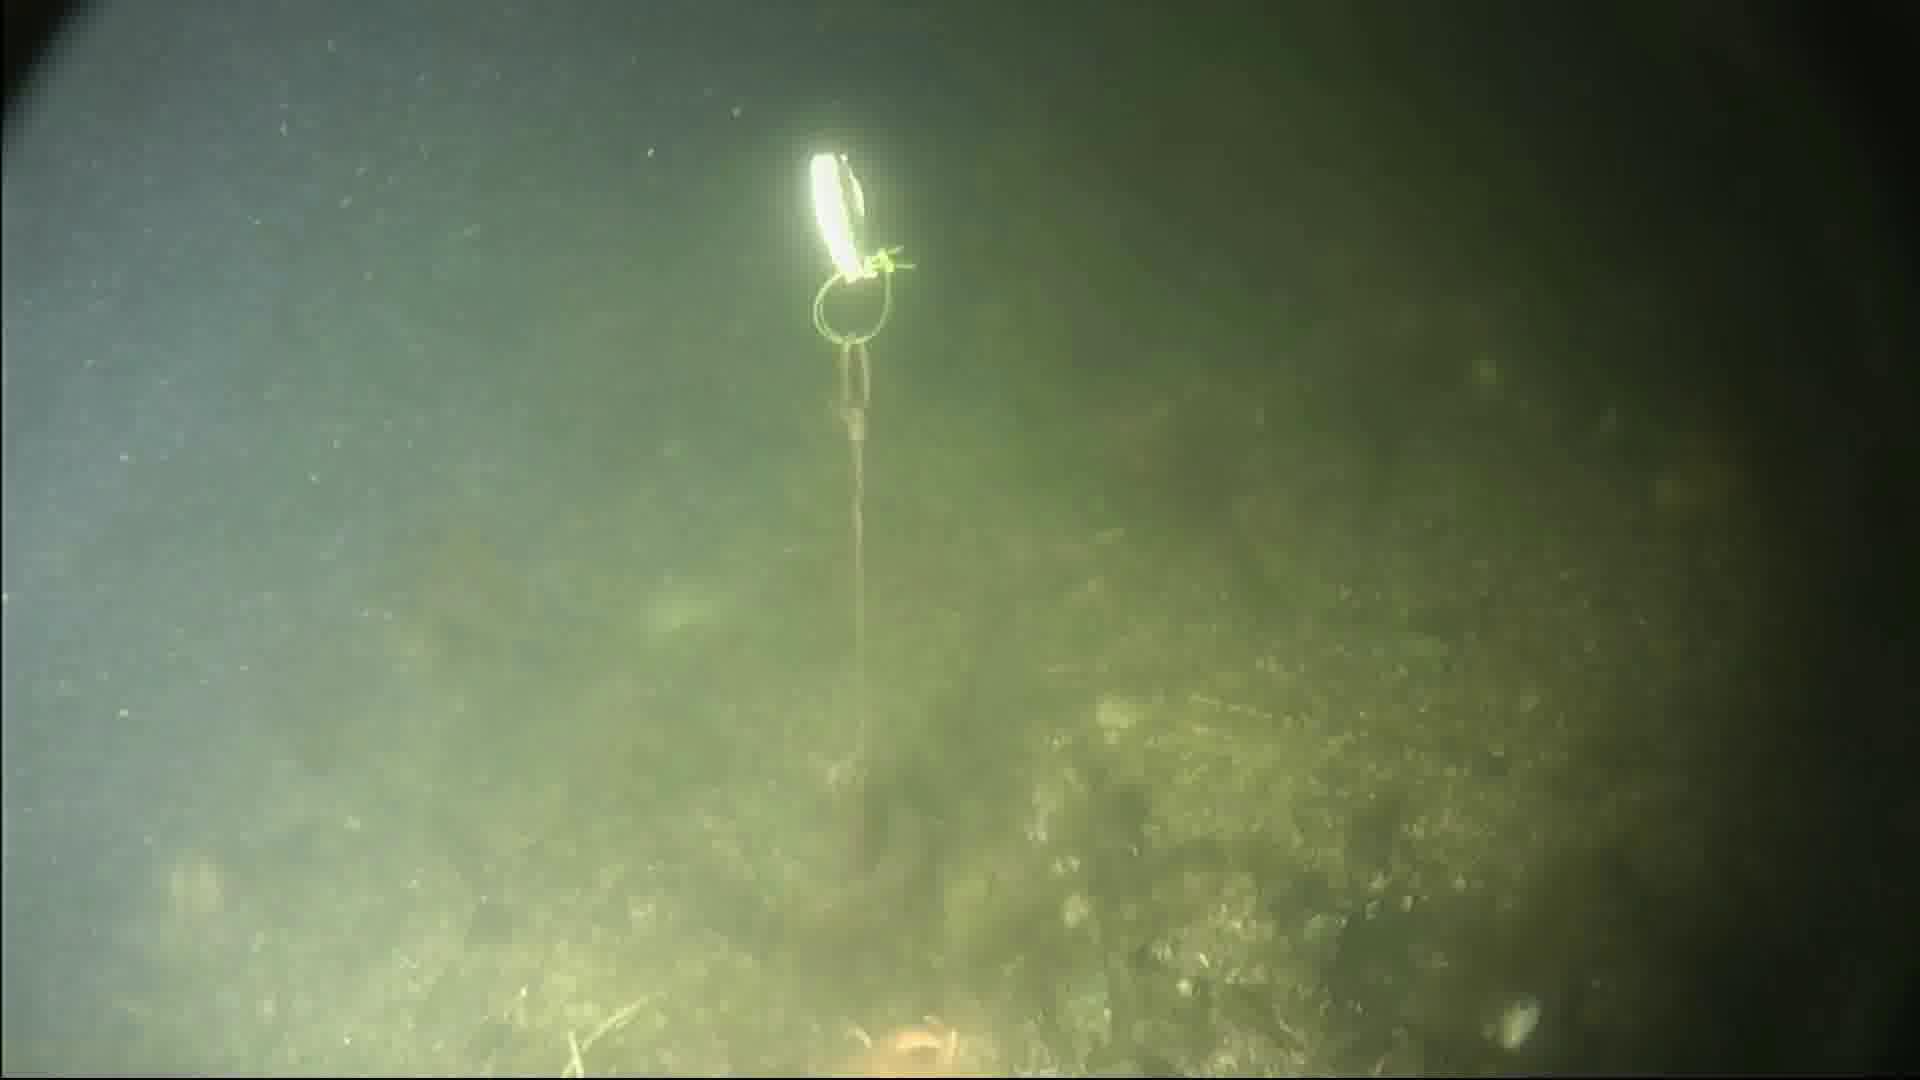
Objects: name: starfish
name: crab